John Forrest Dillon

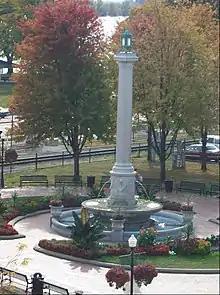
Dillon Memorial in Davenport, Iowa

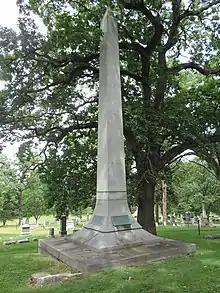
The Dillon Family monument in Oakdale Memorial Gardens in Davenport, Iowa where Dillon is buried.

A memorial fountain to Dillon was erected in downtown Davenport in 1918, carved of Indiana limestone in Romanesque style, by sculptor Harry Liva.